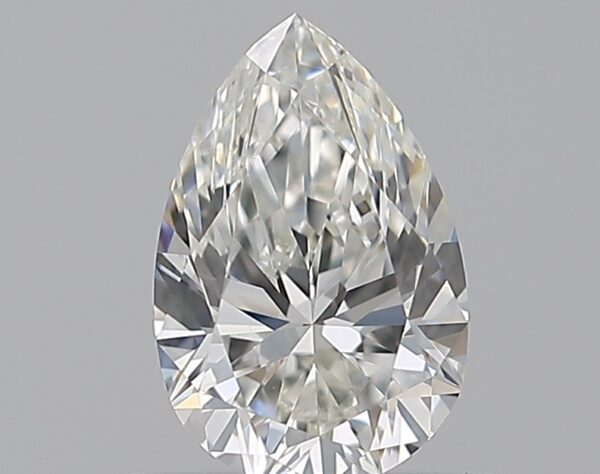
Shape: pear
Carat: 0.7
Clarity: VS1
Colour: H
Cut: EX
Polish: EX
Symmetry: VG
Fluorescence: N
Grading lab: GIA
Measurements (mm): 7.39 x 4.86 x 3.1